SIG SG 550

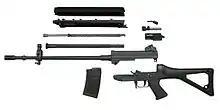
SG 550 disassembled into its main constituent groups

The SG 550 is a selective-fire 5.56×45mm NATO assault rifle firing from a closed bolt. It has a gas-actuated piston-driven long-stroke operating system derived from the SIG SG 540 series of rifles, which uses burnt powder gases vented through a port in the barrel to power the weapon's moving parts. Once inside the gas cylinder, propellant gases pass through an L-shaped channel machined in the piston head and are directed forward towards the gas valve. The pressure build-up in front of the piston head pushes the piston and bolt carrier rearward. As the piston is driven back, the gas port and the L-shaped channel move out of alignment, cutting off the supply of gas to the cylinder. Surplus gas and powder residues are evacuated through an exhaust port in the gas cylinder. The manually adjustable gas valve has two settings, one for normal operation, and the second setting for use in the presence of heavy fouling or icing.